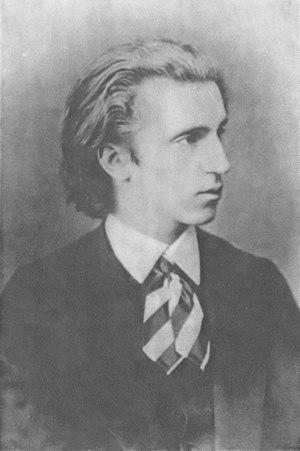
Photographie de Herman Laroche dans les années 1870
Le Voïévode, op. 3, est un opéra en trois actes et quatre tableaux de Piotr Ilitch Tchaïkovski, basé sur l'intrigue d'une comédie d'Alexandre Ostrovski. Il s’agit du premier opéra achevé de Tchaïkovski, composé et orchestré entre mars 1867 et juillet 1868, et bien que le compositeur ait détruit la partition par la suite, il a été reconstruit après sa mort à partir d’esquisses et du matériel d’orchestre utilisé pour les premières représentations.